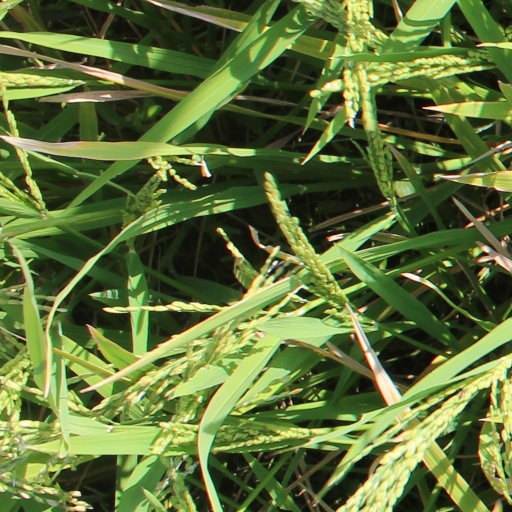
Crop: rice